Albert Bernhard Frank

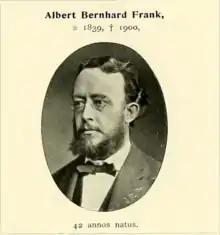

Albert Bernhard Frank (17 January 1839 – 27 September 1900) was a German botanist, plant pathologist, and mycologist, born in Dresden. He is credited with coining the term "mycorrhiza" in his 1885 paper "".